Tigriopus brevicornis

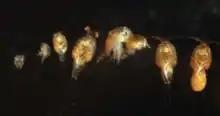
Different developmental stages of the marine harpacticoid copepod Tigriopus brevicornis and a mating pair - Male grasping female.

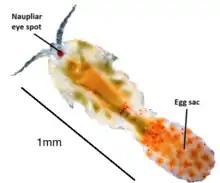
T. brevicornis female with characteristic single posterior egg sac.

Studies on different behavioural traits of this species has been useful for understanding how it survives in its extreme environment.